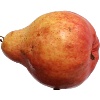
Label: red_pear